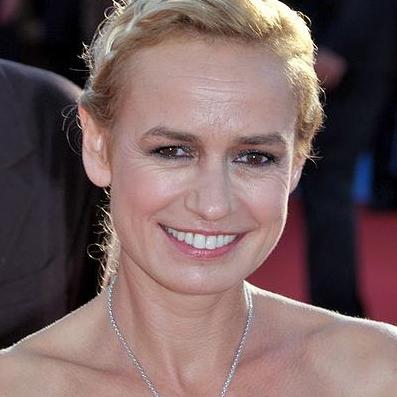
Age: 44